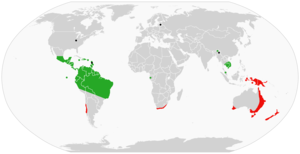
Euperipatoides rowelli est une espèce d'onychophores ovovivipares de la famille des Peripatopsidae. Il vit dans les Nouvelle-Galles du Sud et le Territoire de la capitale australienne.
Les péripatidés forment l'une des deux familles de l'embranchement des onychophores.
Les péripatopsidés forment l'une des deux familles de l'embranchement des onychophores.
Les onychophores ou vers de velours sont un embranchement d'animaux terrestres d’une taille de 1 à 15 cm de long, segmentés, portant une paire d'appendices non articulés sur chaque segment. Ils peuvent compter de 15 à plus de 40 segments.
Euperipatoides est un genre d’onychohore de la famille des Peripatopsidae.